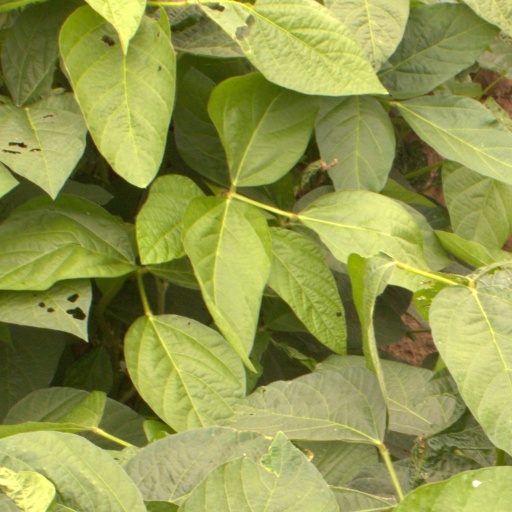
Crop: soybean